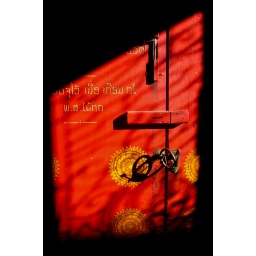
The red door of a temple in Luang Prabang